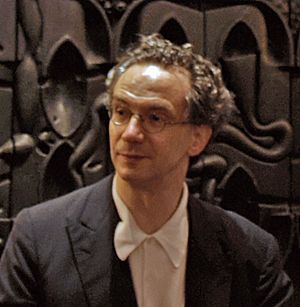
Fabio Luisi
Fabio Luisi i 2009
Fabio Luisi er en italiensk dirigent.